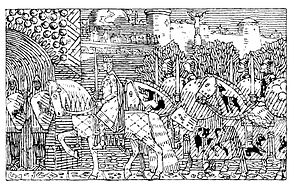
Norges regenter / Hårfagreslægten og Ladejarlerne
Listen over Norges regenter, som har hersket over et samlet Norge, starter traditionelt med Harald Hårfager, muligvis en arv fra Snorre Sturlusons fremstilling i krøniken Heimskringla. Det er imidlertid usikkert, hvor stabil kongemagten var i de første 150 år, og historikere har argumenteret for, at Norges kongerække lige så godt kunne starte med Olav Tryggvason, eller med Harald Hårderåde.